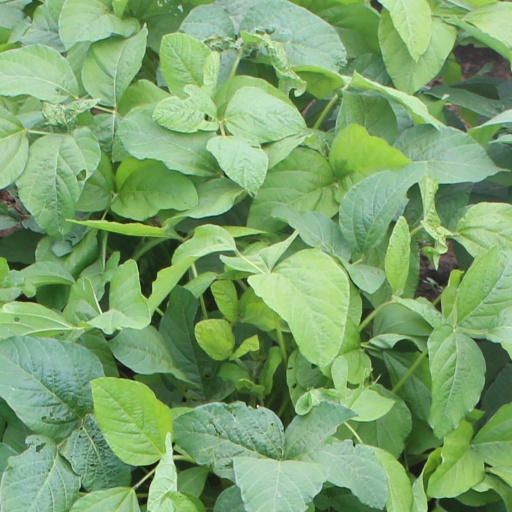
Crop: soybean